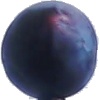
Label: Plum 3